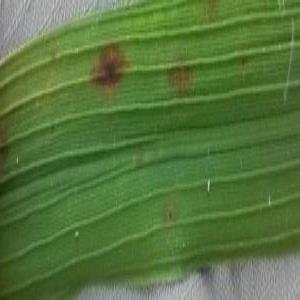
Disease: Brownspot